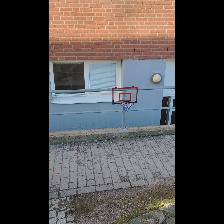
Label: NonHuman